20th Operations Group

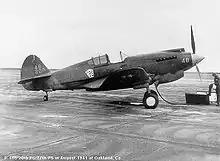
A 77th Pursuit Squadron P-40G at Oakland Airport, California in 1942

At the end of September 1942 the group moved to Paine Field, Washington state – all in the latter part of 1942. In January 1943 the group moved to March Field, California, where it acquired its P-38 Lightning aircraft. In March the group would once again proceed with training new members, but this time the results of that training would deploy to England.